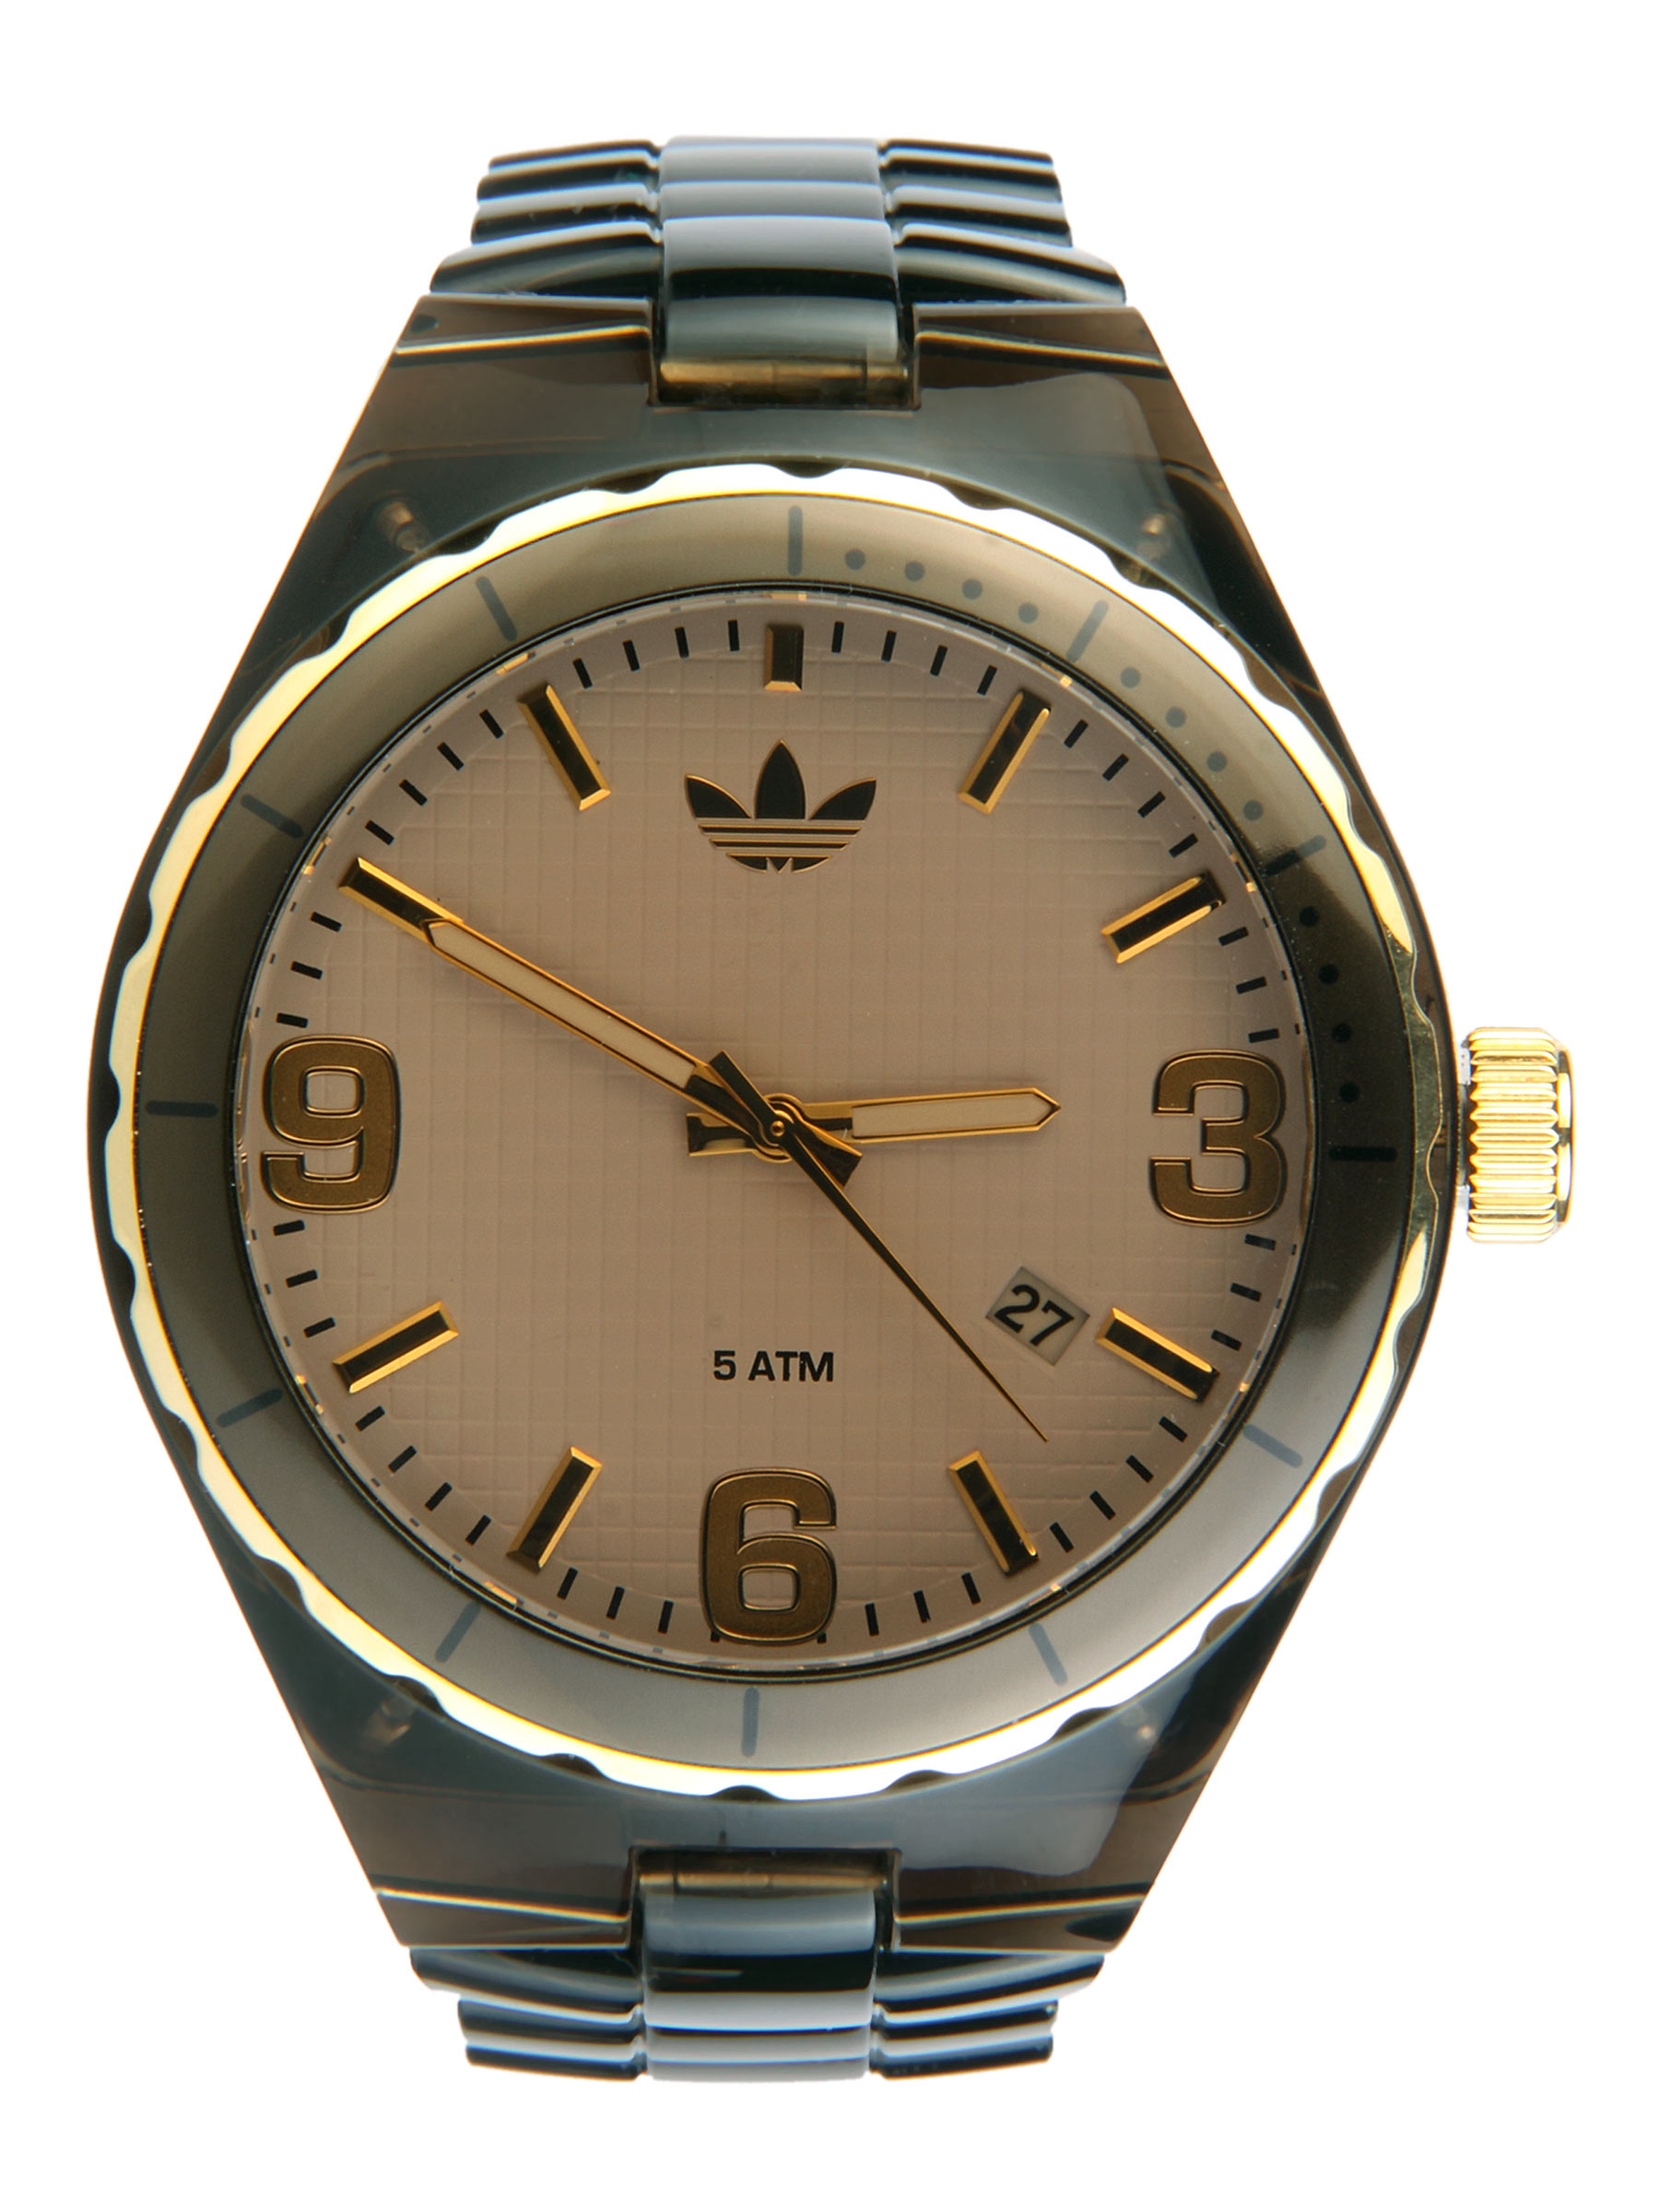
ADIDAS Originals Unisex Brown Dial Watch ADH2559
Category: Accessories / Watches / Watches
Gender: Unisex
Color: Brown
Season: Winter 2016
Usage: Casual